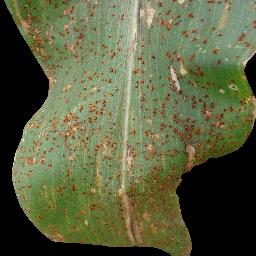
Label: Corn___Common_rust